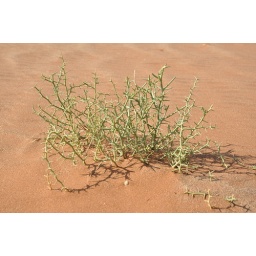
A plant in the middle of sand dune.